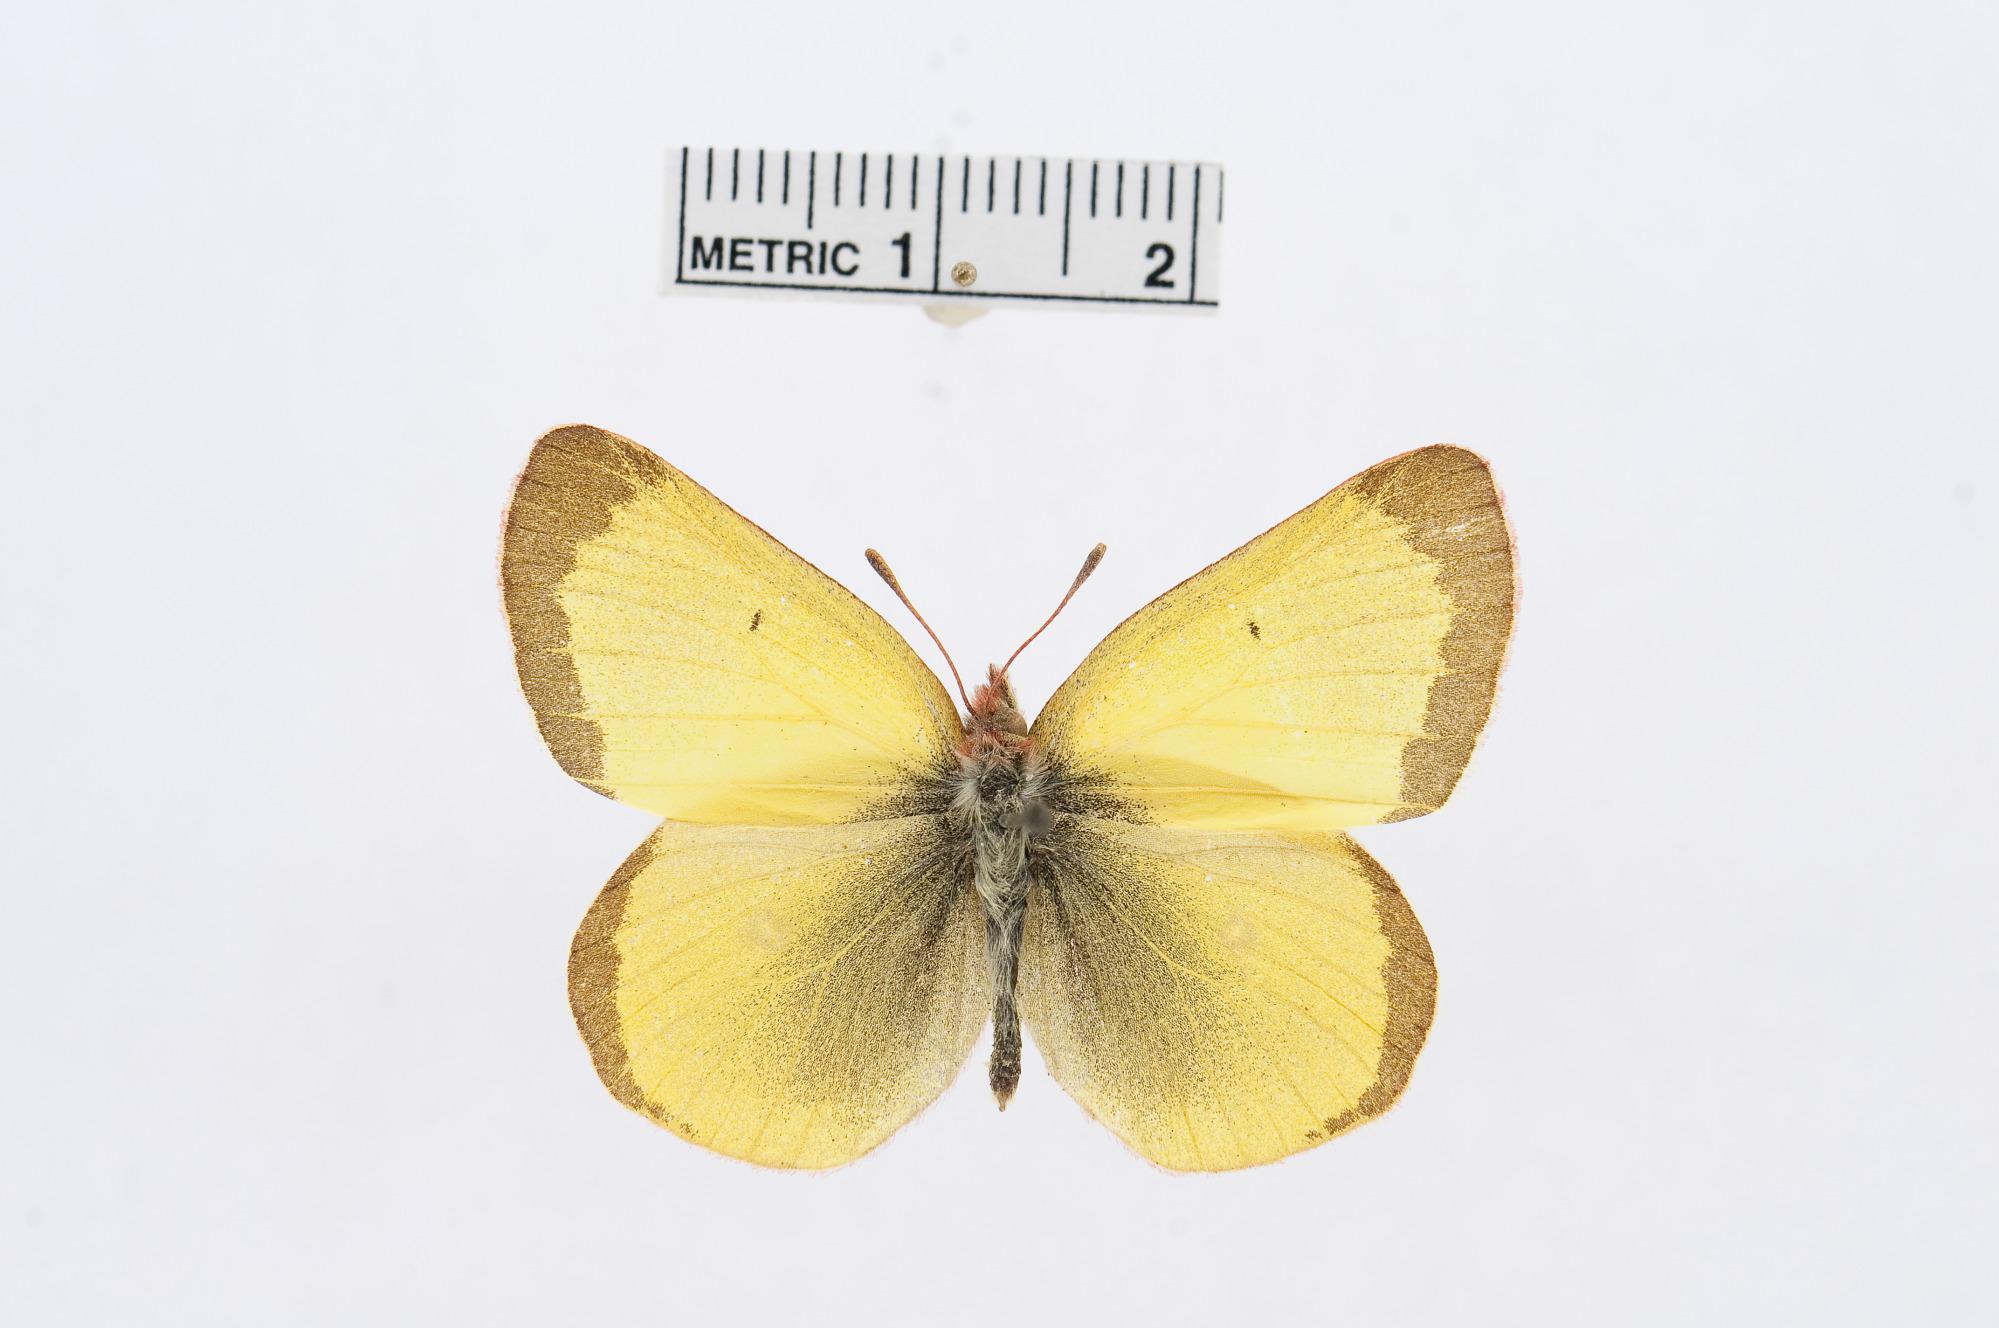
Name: Colias pelidne
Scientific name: Colias pelidne
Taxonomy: Animalia, Arthropoda, Hexapoda, Insecta, Lepidoptera, Pieridae, Coliadinae